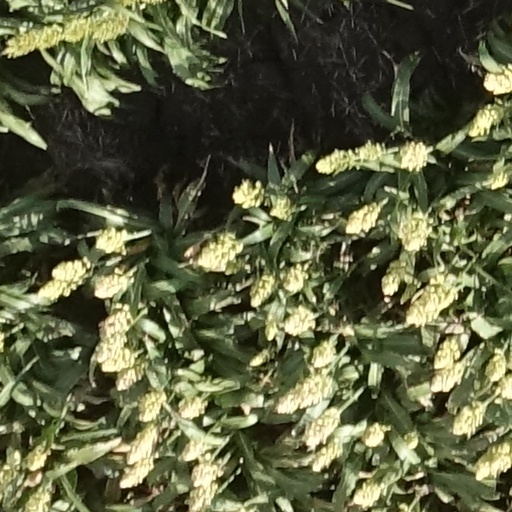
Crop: sorghum